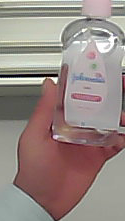
Product: johnson_baby